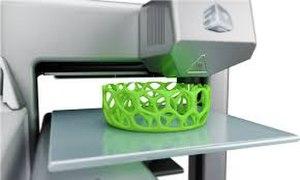
L'histoire de l'imprimerie s'échelonne sur des milliers d'années, depuis les premières formes d'impression jusqu'à nos jours. Cette histoire comprend les points marquants de l'évolution des formes d'impression, des coûts qui y sont reliés et de l'étendue de la diffusion des œuvres imprimées.